Noble Judah Estate

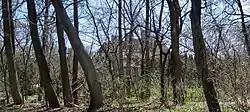

The Noble Judah Estate is a historic estate at 111 and 211 West Westminster Street in Lake Forest, Illinois, United States. The estate was built from 1925 to 1928 for lawyer Noble Brandon Judah, his wife and National Cash Register heiress Dorothy Patterson, and their children. It includes a main house, a garden, a pool, and several small outbuildings. The main house and the outbuildings were given French Renaissance Revival designs by architect Philip L. Goodwin; their designs include steep roofs, decorative brickwork, and half-timbering. The estate's landscape design was inspired by traditional French gardens and includes a small Korean boxwood garden with a geometric layout.